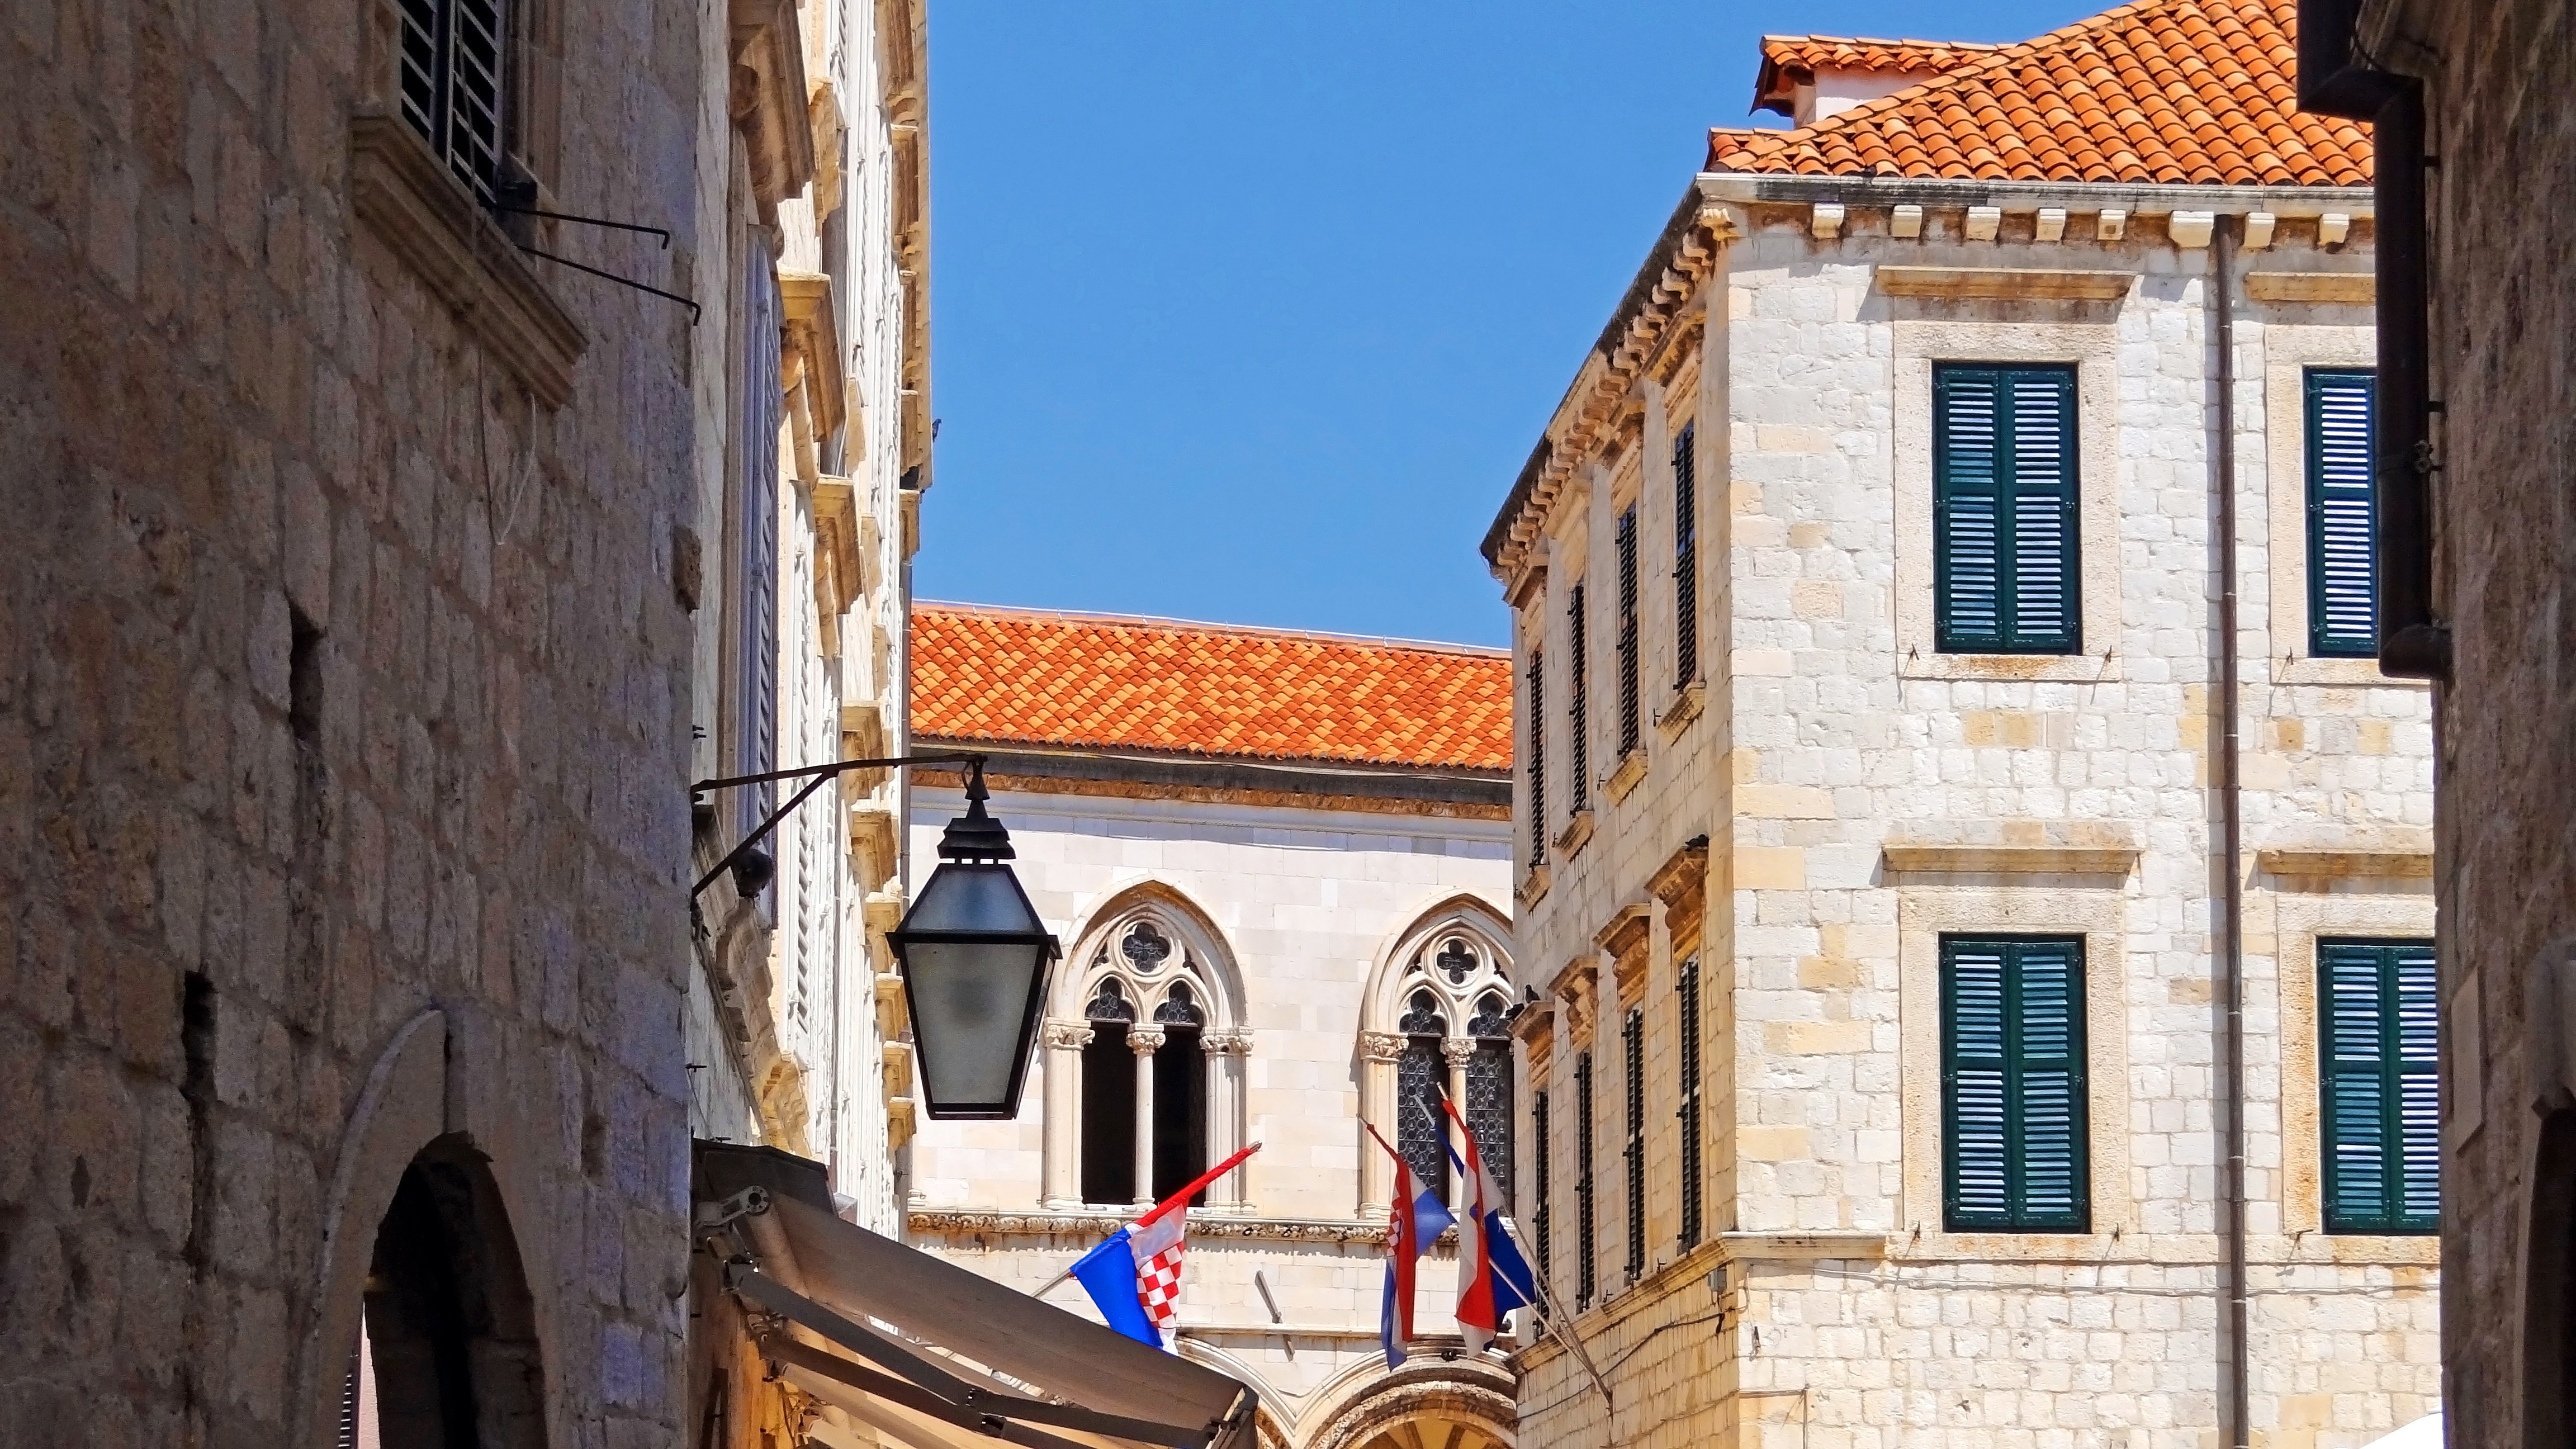
architecture, road, street, house, town, building, old, alley, city, vacation, travel, village, europe, mediterranean, landmark, facade, tourism, medieval, croatia, infrastructure, houses, dubrovnik, heritage, unesco, middle ages, destination, adriatic, dalmatia, neighbourhood, human settlement